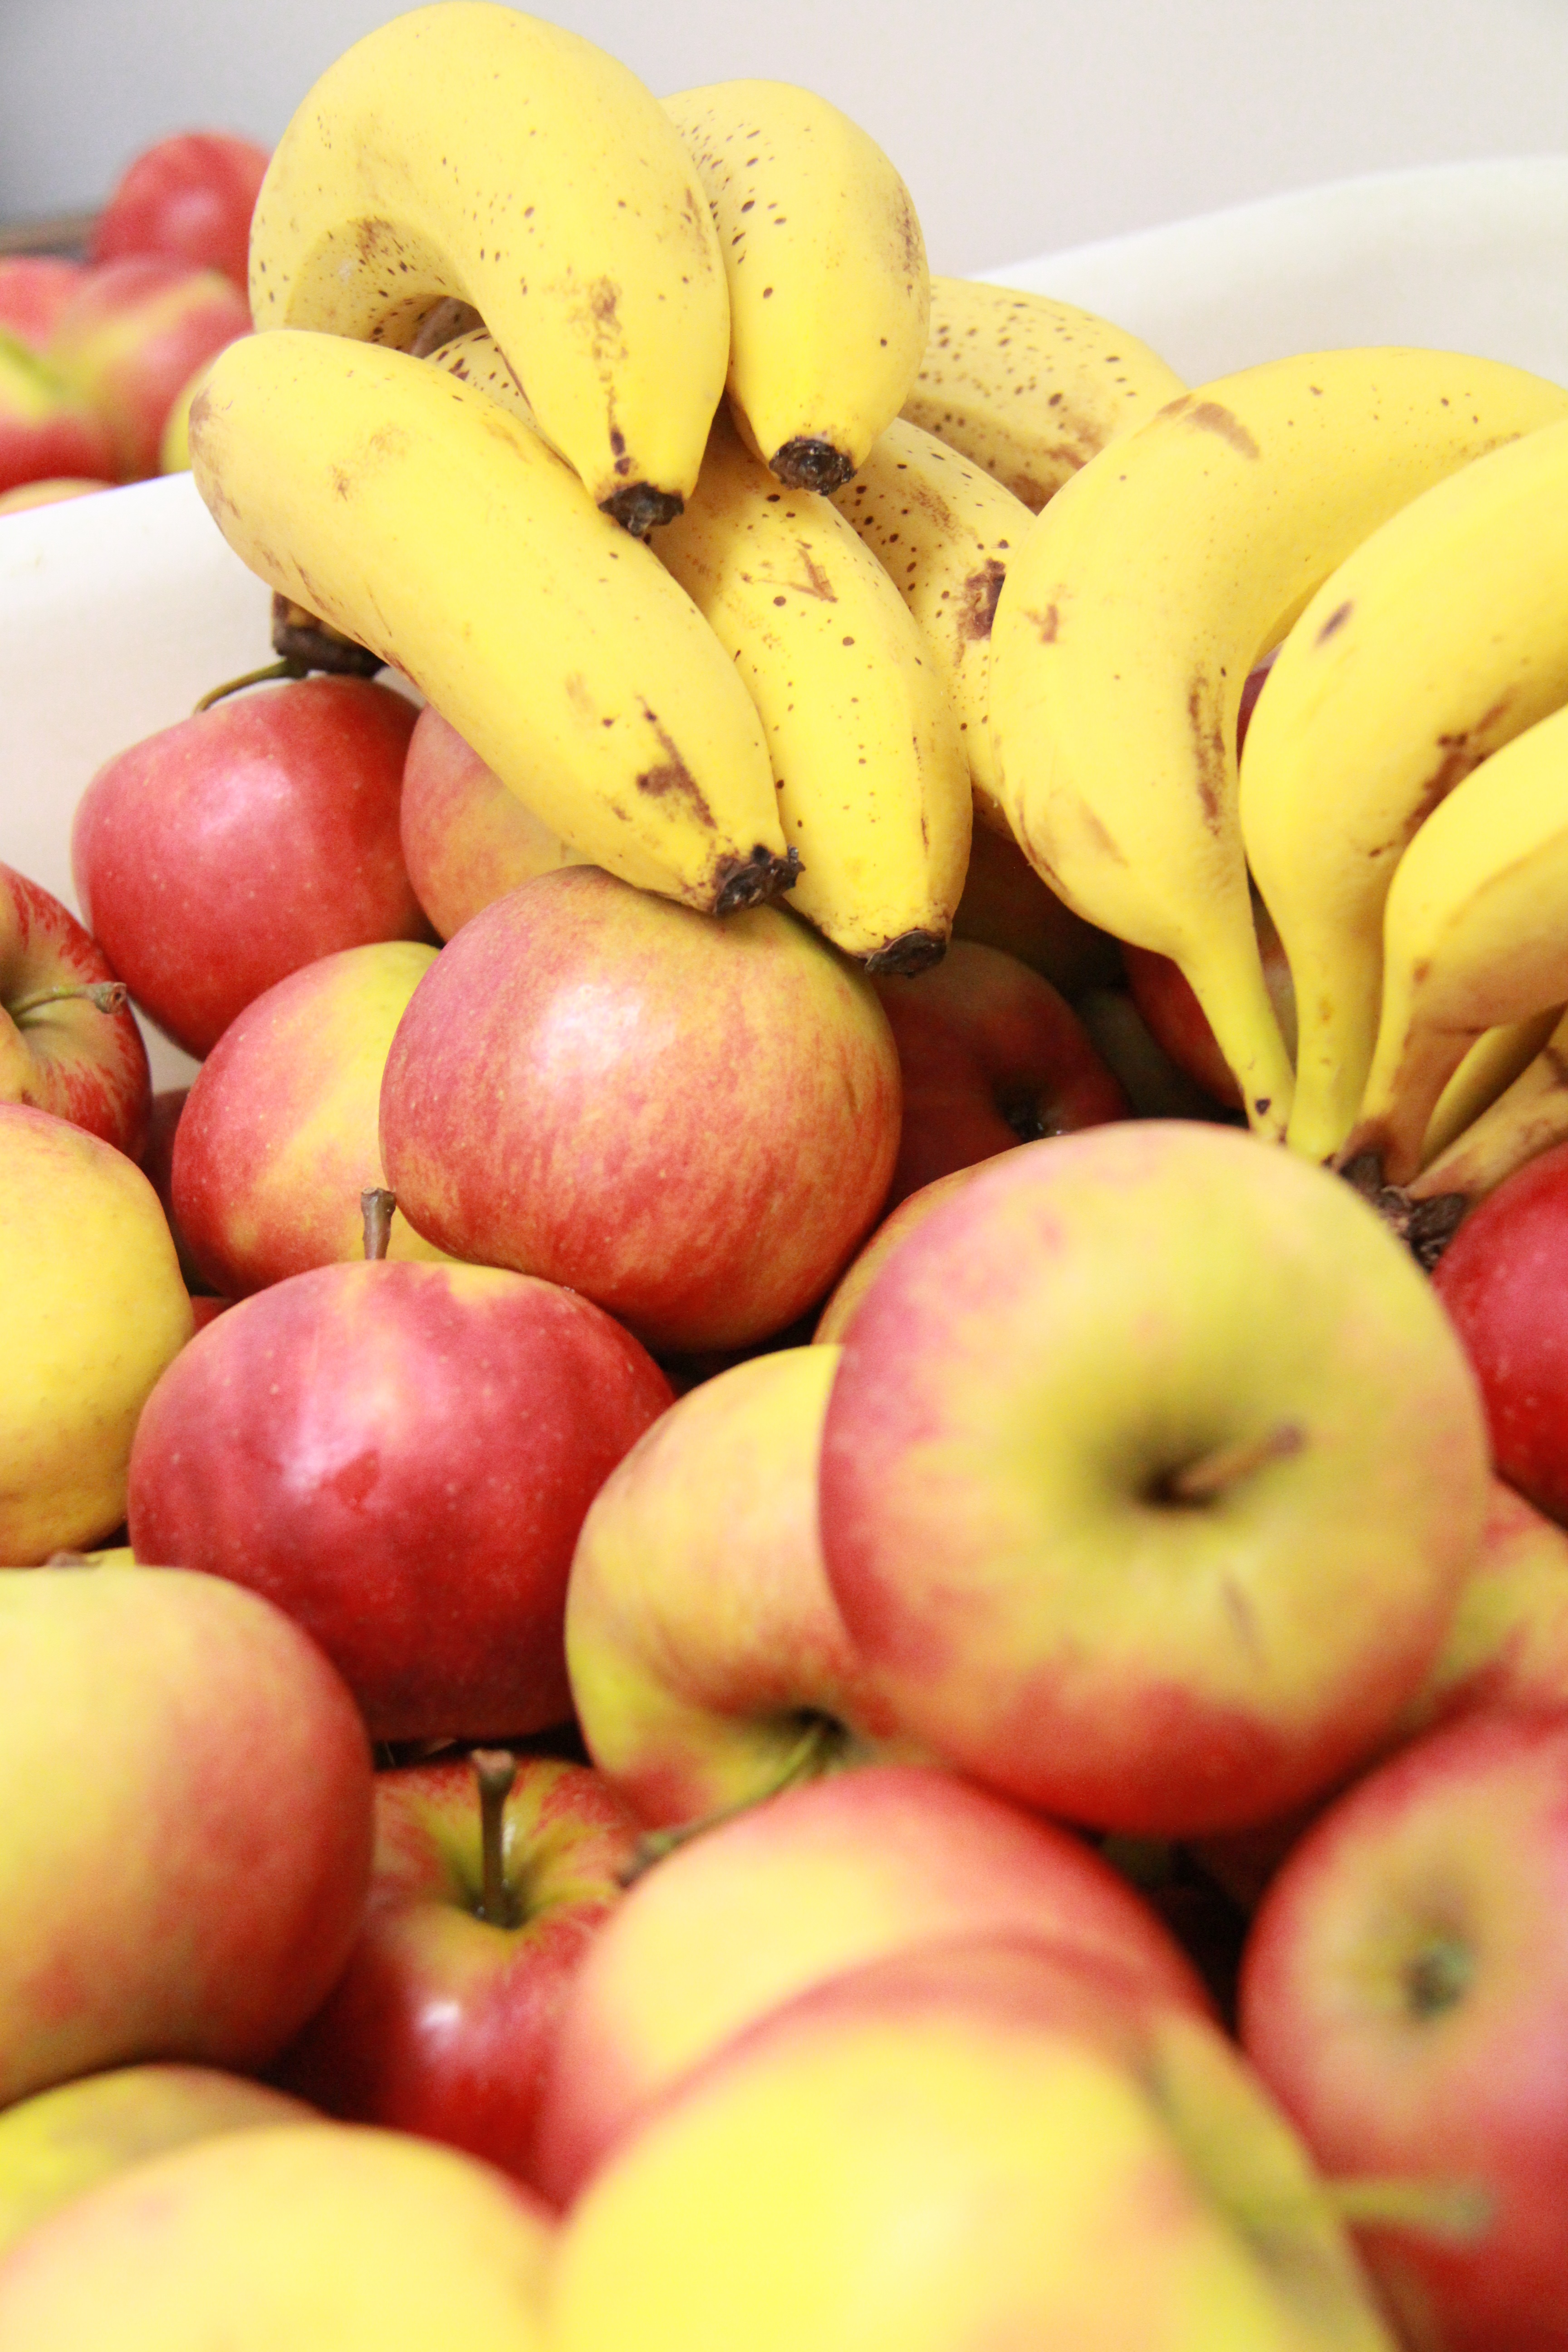
apple, plant, fruit, food, produce, banana, flowering plant, rose family, land plant, banana family